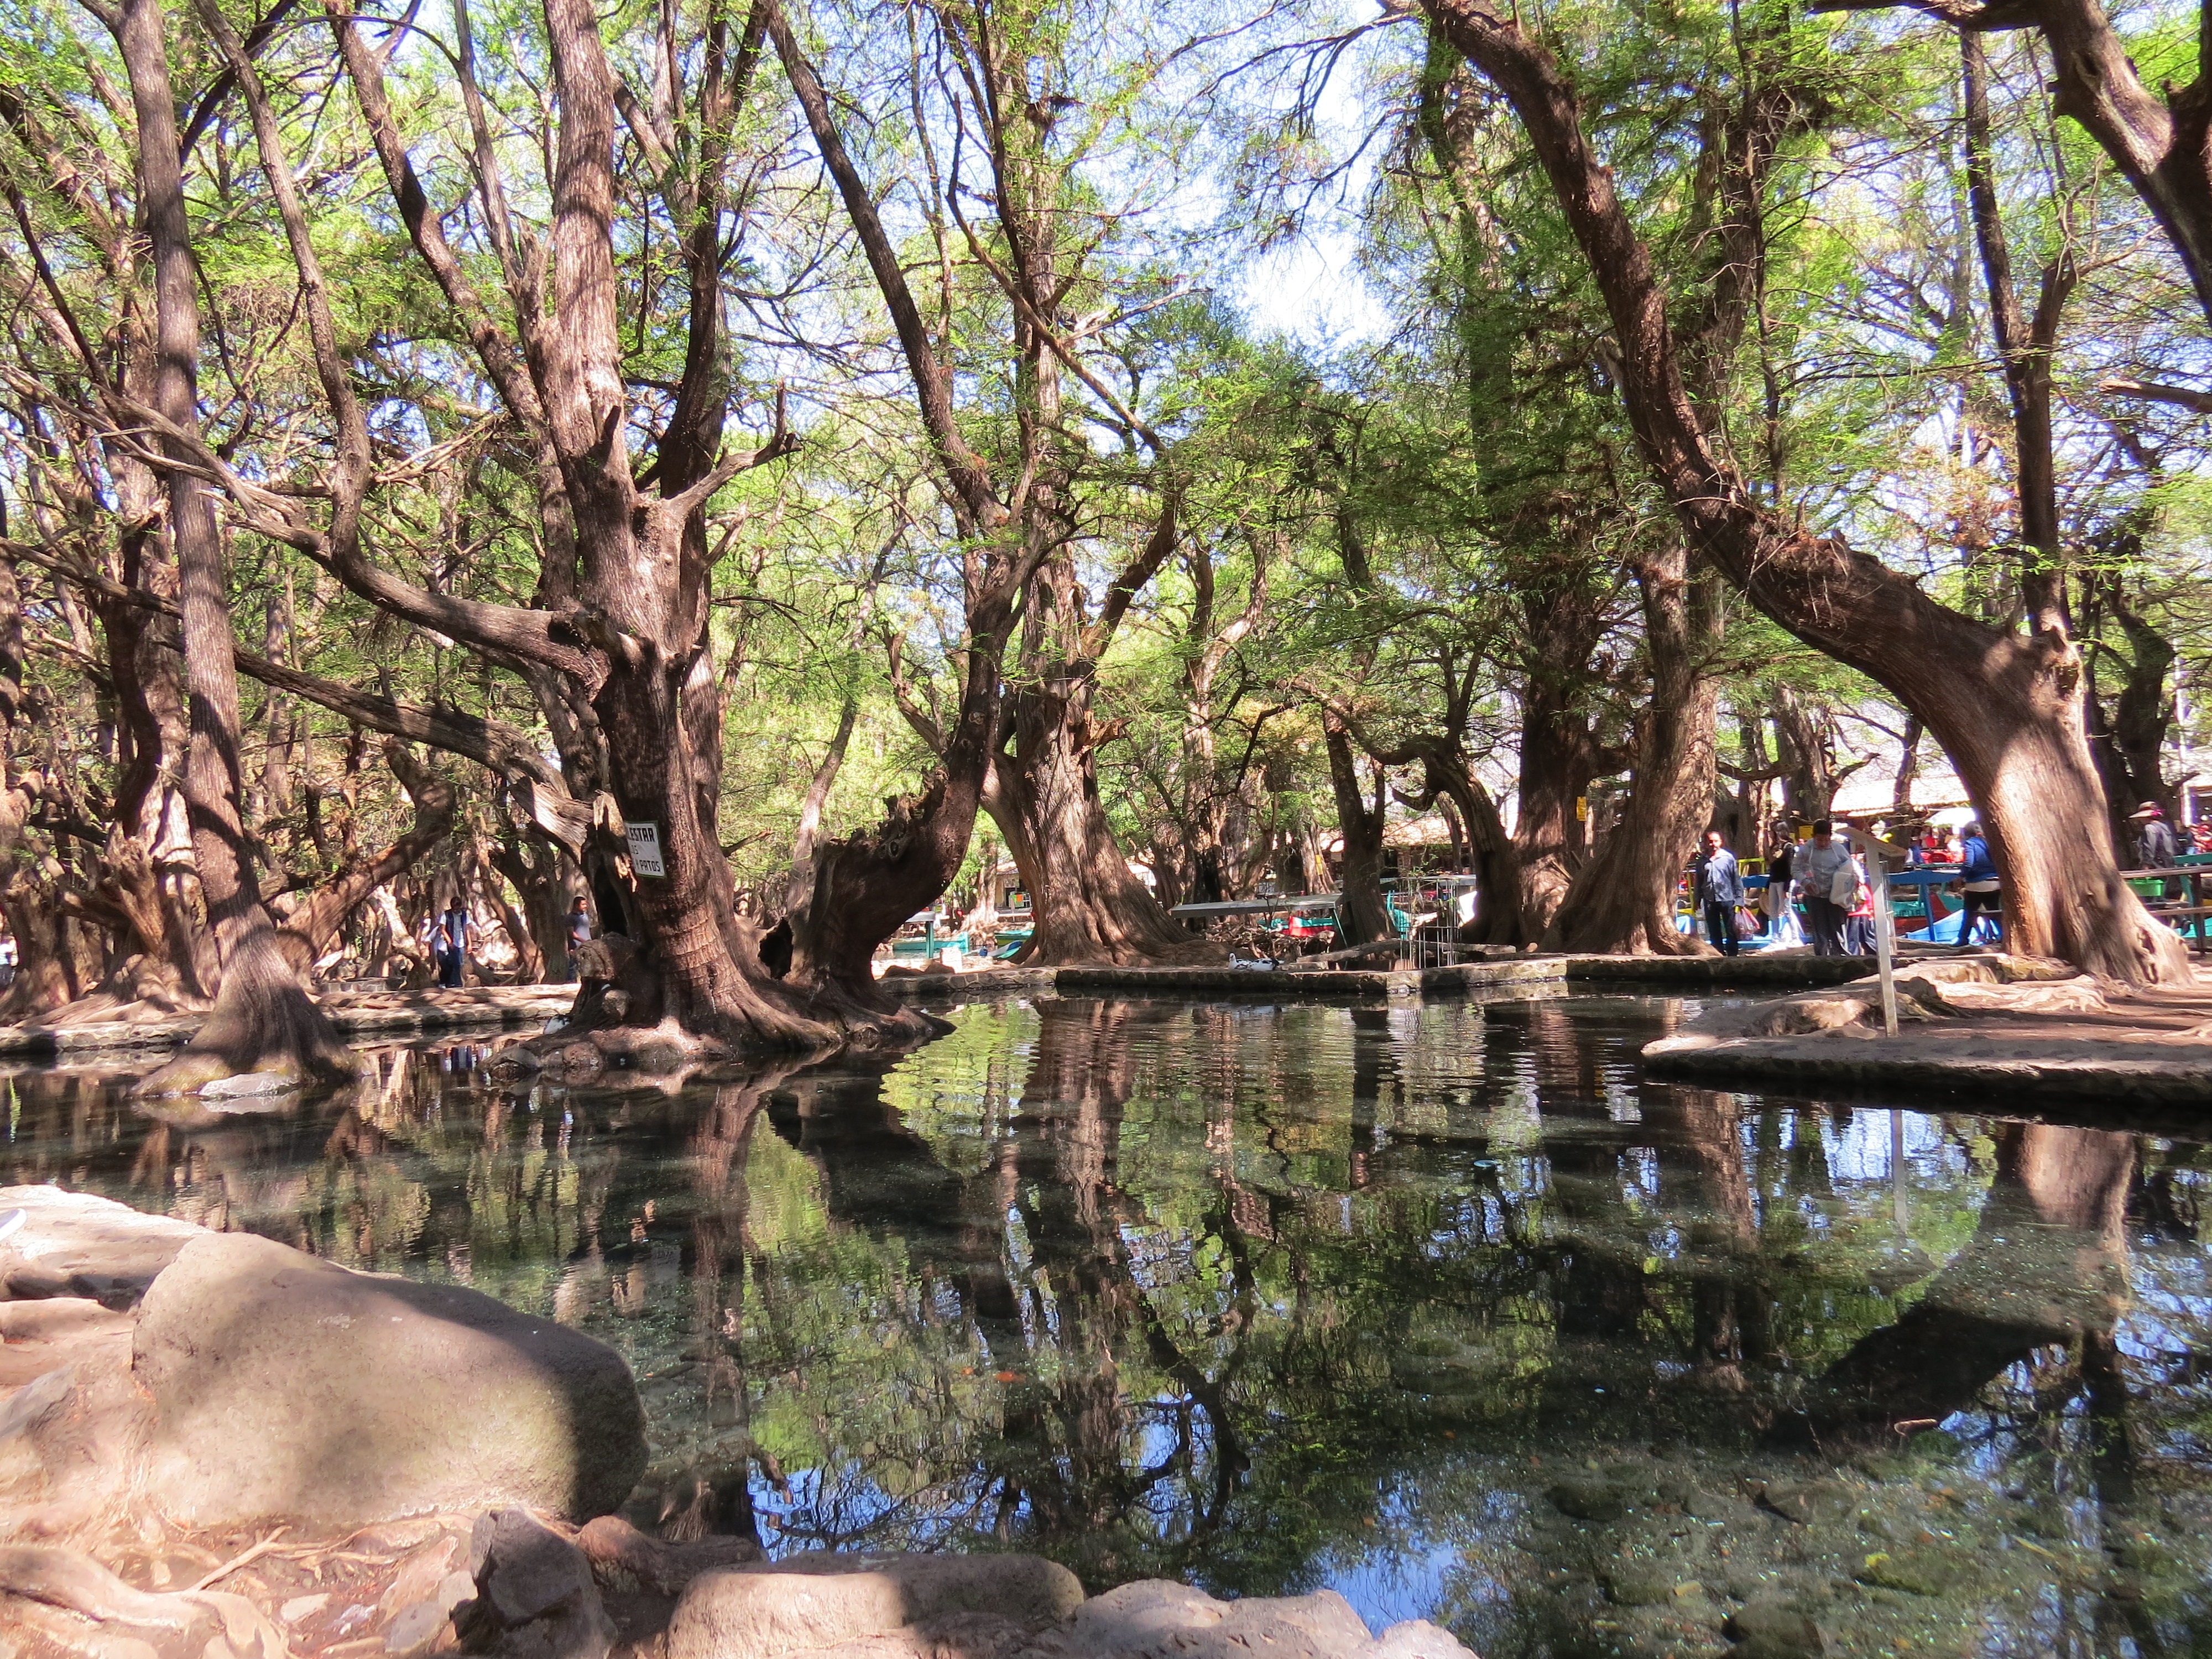
tree, nature, wilderness, lake, river, pond, jungle, park, tourism, family, mexico, wetland, beauty, michoac n, bayou, ecopark